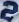
Number: 2